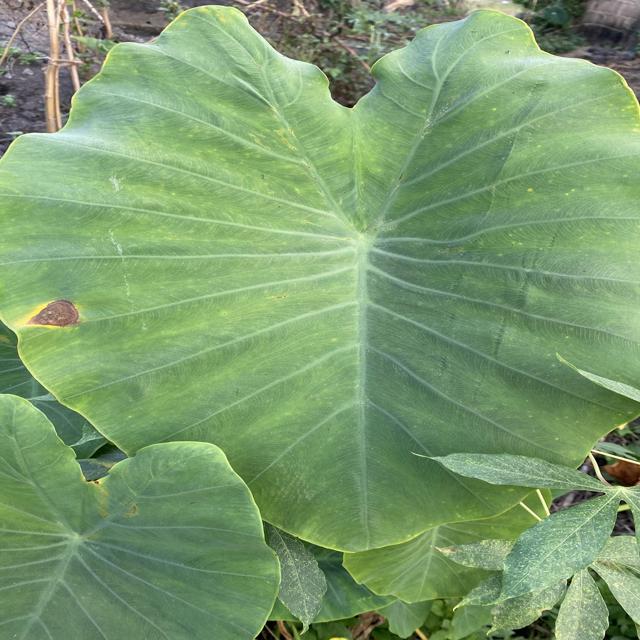
Label: Mid_Blight